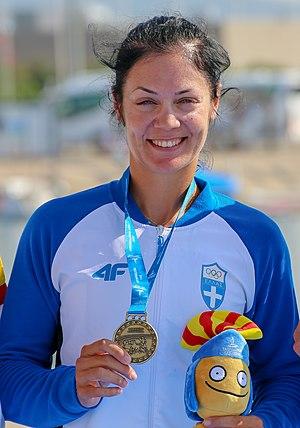
Ekateríni Nikolaïdou, née le 22 octobre 1992 à Kateríni, est une rameuse grecque.